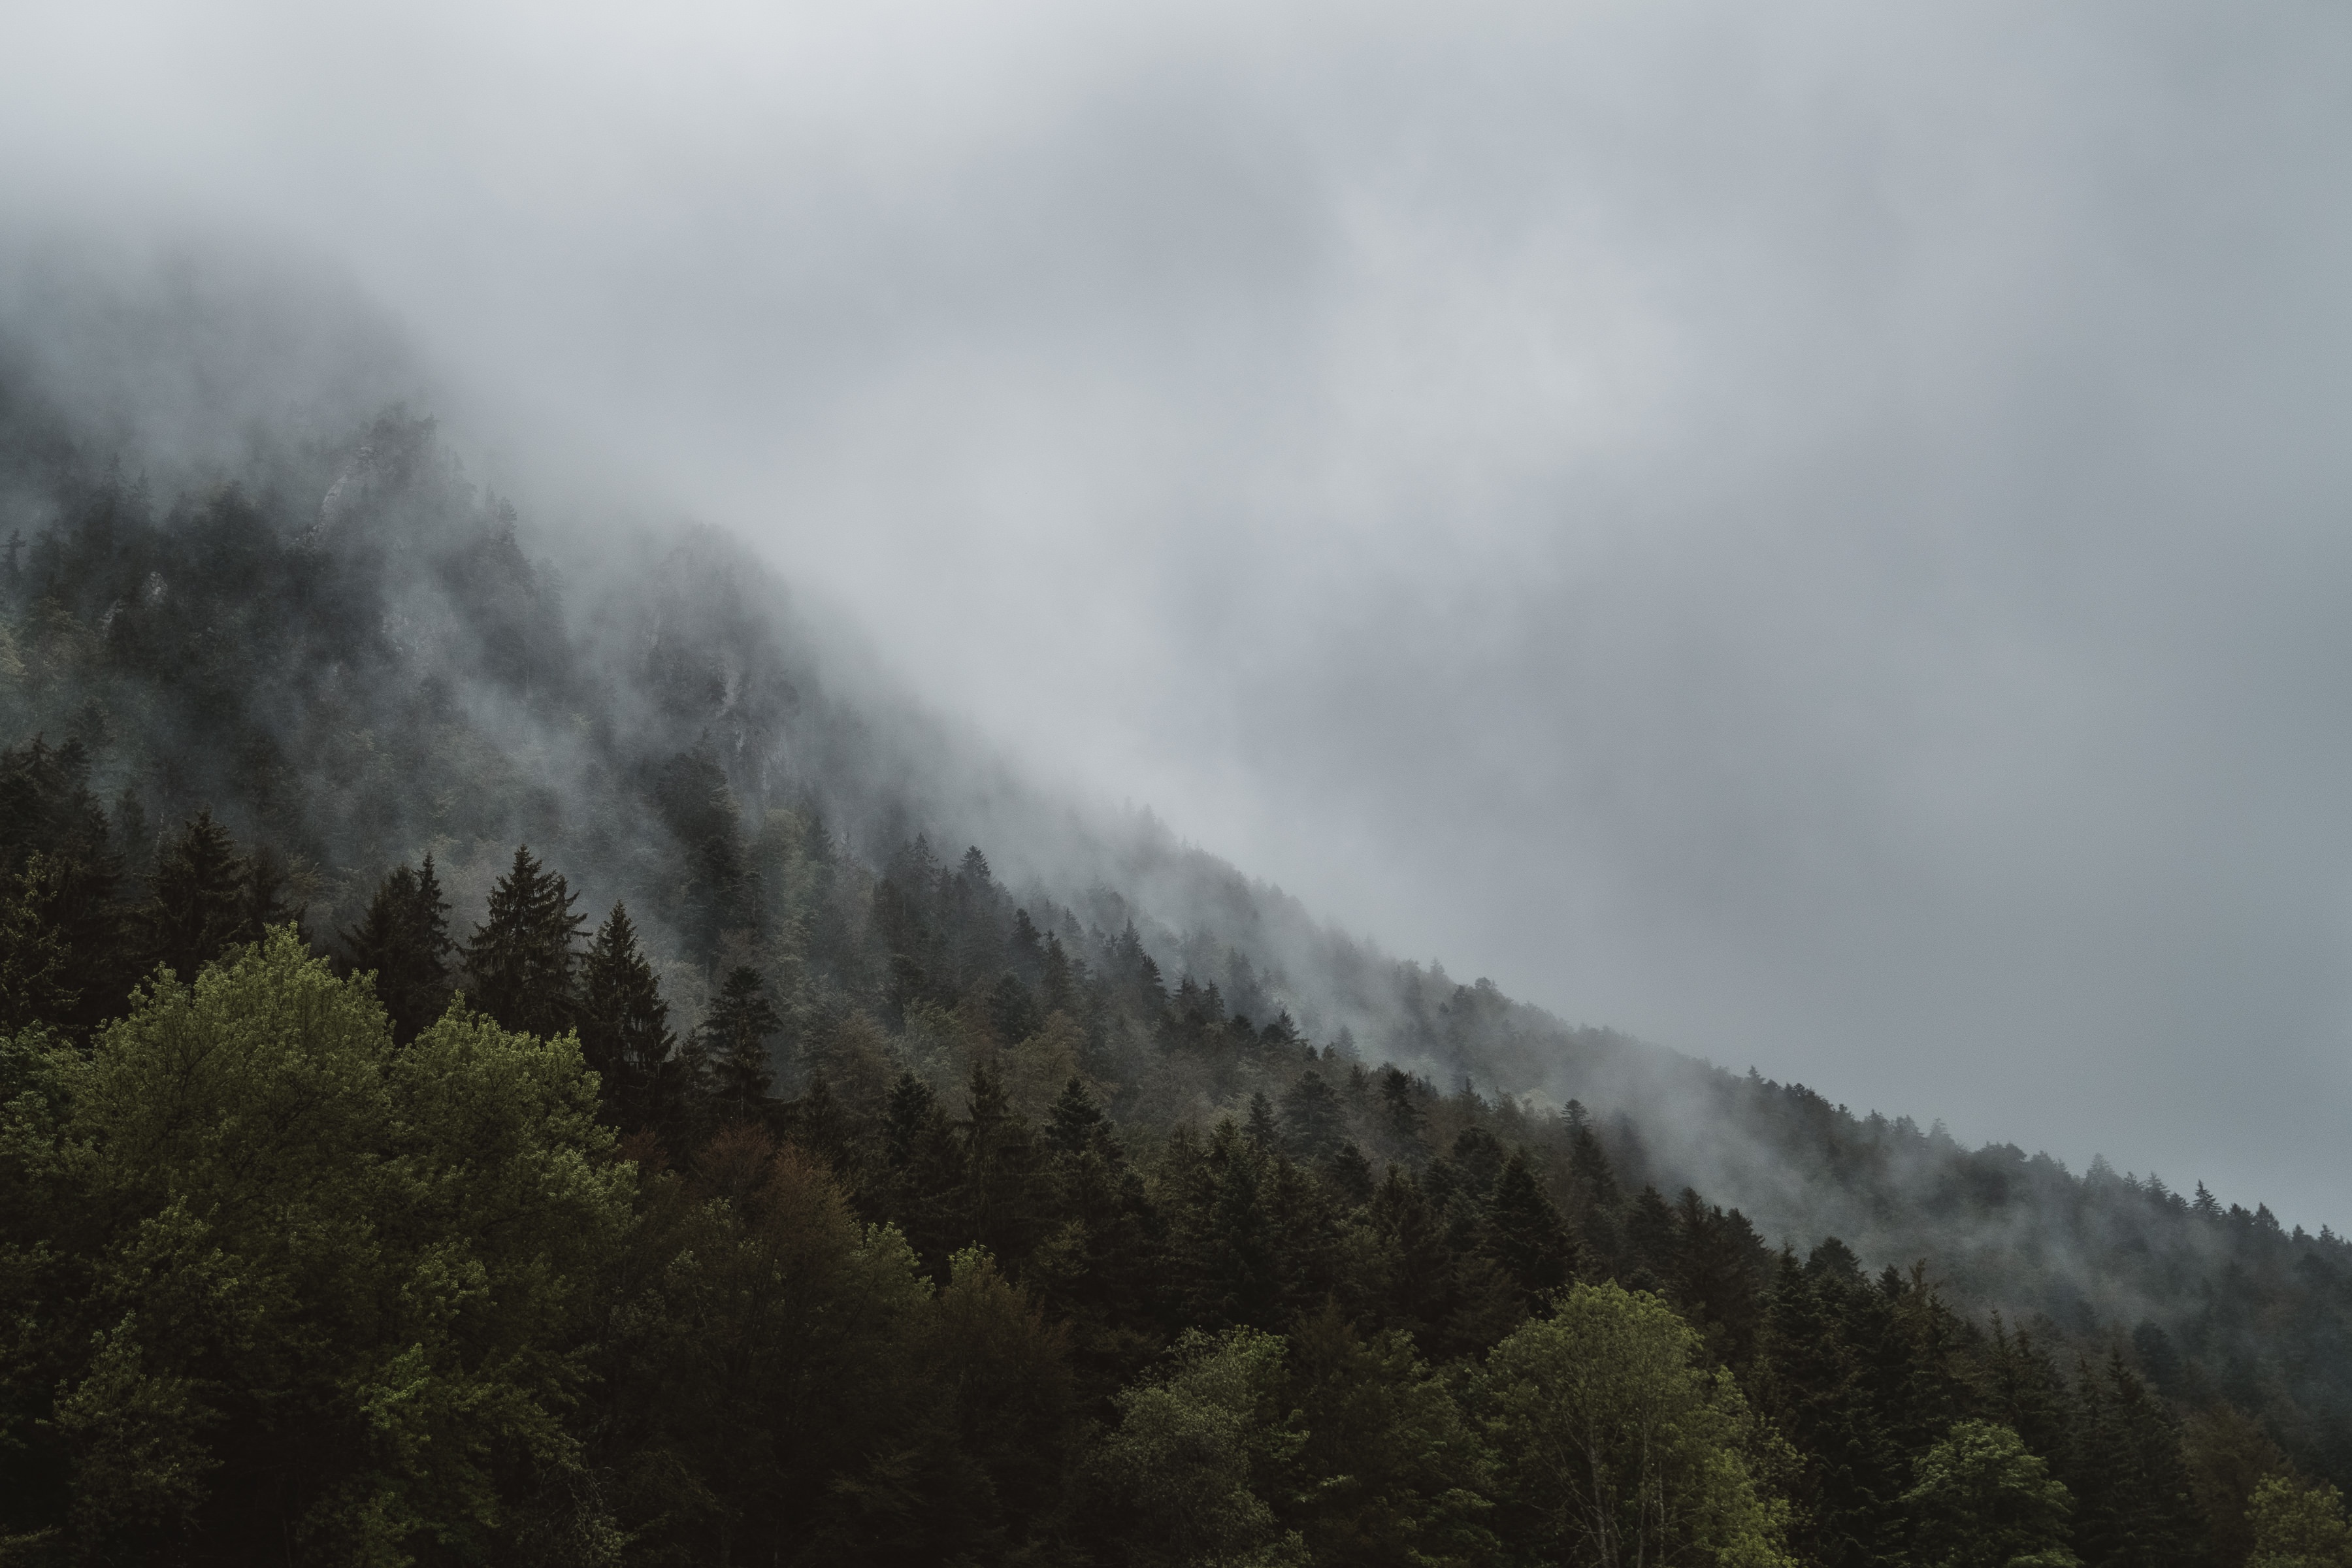
landscape, tree, nature, forest, wilderness, mountain, cloud, sky, fog, mist, morning, mountain range, foggy, weather, storm, ridge, trees, outdoors, woods, clouds, daylight, alps, habitat, wildfire, landform, cloudy skies, geographical feature, atmospheric phenomenon, mountainous landforms, geological phenomenon